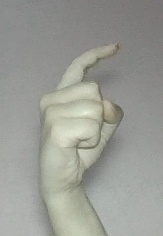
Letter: ra